Balangiga bells

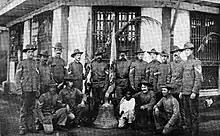
U.S. soldiers of Company C, 9th Infantry Regiment pose with one of the Balangiga bells seized as war trophy. Photo taken in Calbayog, Samar in April 1902.

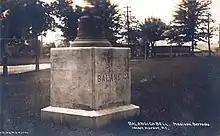
The signal bell displayed in the Madison Barracks at Sackets Harbor, New York station of the 9th US Infantry Regiment at the turn of the 20th century. This bell was later moved to Camp Red Cloud in Korea.

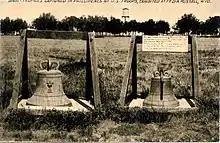
Two bells exhibited at Fort D.A. Russel (now Francis E. Warren Air Force Base) 1910

In reprisal, General Jacob H. Smith ordered that Samar be turned into a "howling wilderness" and that they shoot any Filipino male above ten years of age who was capable of bearing arms. This was the most widespread killing of Filipino civilians in the entire duration of the war. The aftermath of the massacre also led to the increased use of the water cure in Samar. The American soldiers seized three church bells from the town church and moved them back to the United States as war trophies. The 9th Infantry Regiment maintained that the single bell in their possession was presented to the regiment by villagers when the unit left Balangiga on April 9, 1902. The bell had been actually given to them by the 11th Infantry Regiment, which had taken all three bells when they left Balangiga for Tacloban on October 18, 1901.